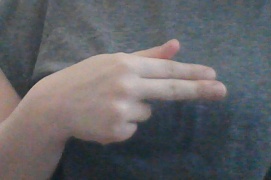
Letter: ghain